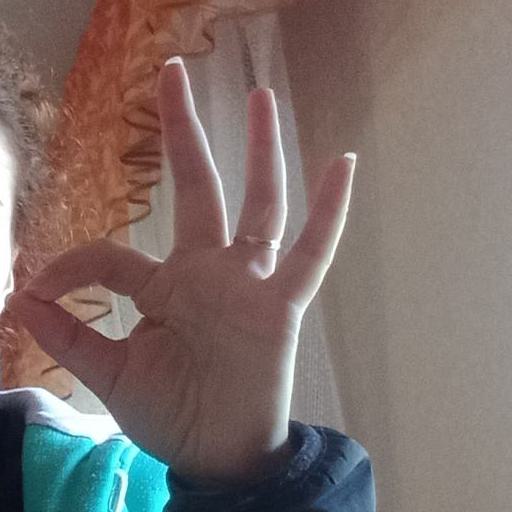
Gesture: ok